Sultanate of Mogadishu

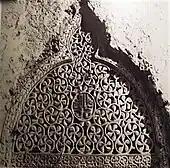
Entrance of a coral stone house in Mogadishu.

The founding ethnicity of Mogadishu and its subsequent sultanate has been a topic of intrigue in Somali Studies. According to Roland Oliver, Abu Bakr bin Fakhr ad-Din, the founder of the Sultanate, was of Arab descent. Ioan Lewis and Enrico Cerulli believed that the city was founded and ruled by a council of Arab and Persian families. However, the reference I.M Lewis and Cerulli received traces back to one 19th century text called the Kitab Al-Zunuj, which has been discredited by modern scholars as unreliable and unhistorical. More importantly, it contradicts oral, ancient written sources and archaeological evidence on the pre-existing civilizations and communities that flourished on the Somali coast, and to which were the forefathers of Mogadishu and other coastal cities. Thus, the Persian and Arab founding "myths" are regarded as an outdated false colonialist reflection on Africans ability to create their own sophisticated states.